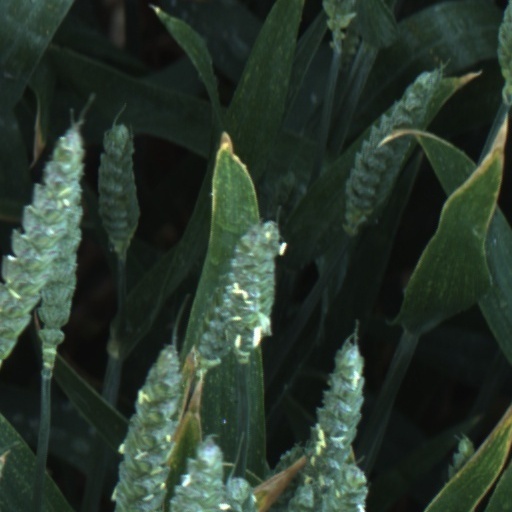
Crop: wheat